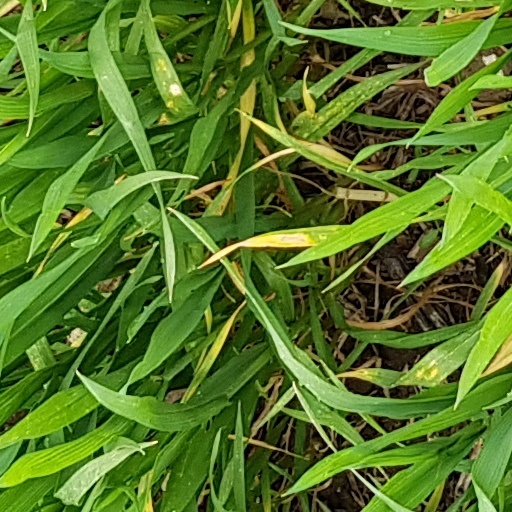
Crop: wheat